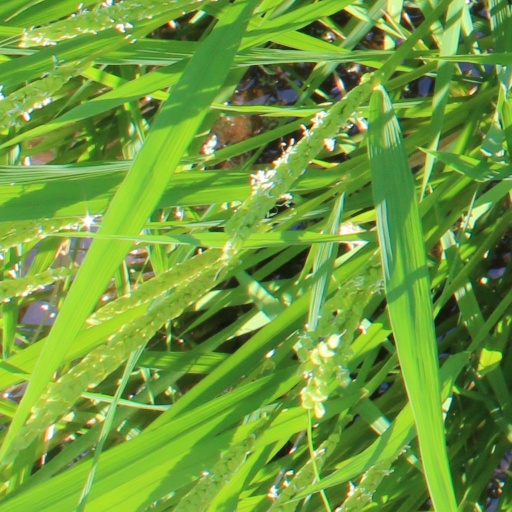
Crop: rice